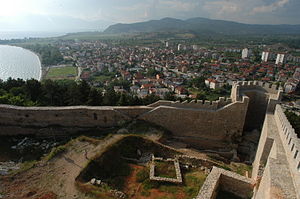
Bymur / Galleri
En bymur er en befæstning for at beskytte en by eller anden tættere bosættelse imod en mulig angriber. I oldtiden og frem til tidlig moderne tid har de været benyttet til at omgive og forsvare bebyggelser af uens størrelse. Ud over deres forsvar, havde mange mure også en vigtig symbolsk betydning — de repræsenterede også status og uafhængighed for de samfund, som de omga.